Rio de Janeiro

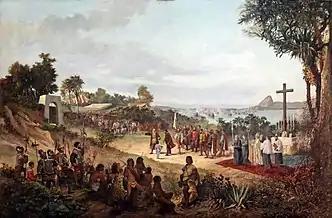
Founding of Rio de Janeiro on 1 March 1565. The painting depicts the Governor General of Brazil Mem de Sá presenting the key to the city to the "alcaide".

Europeans first encountered Guanabara Bay on 1 January 1502 (hence Rio de Janeiro, "January River"), during a Portuguese expedition under explorer Gaspar de Lemos, captain of a ship in Pedro Álvares Cabral's fleet, or under Gonçalo Coelho. Allegedly the Florentine explorer Amerigo Vespucci participated as an observer at the invitation of King Manuel I in the same expedition.